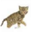
Label: cat